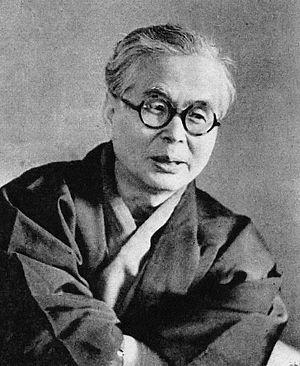
Kōjirō Serizawa est un écrivain et romancier japonais.